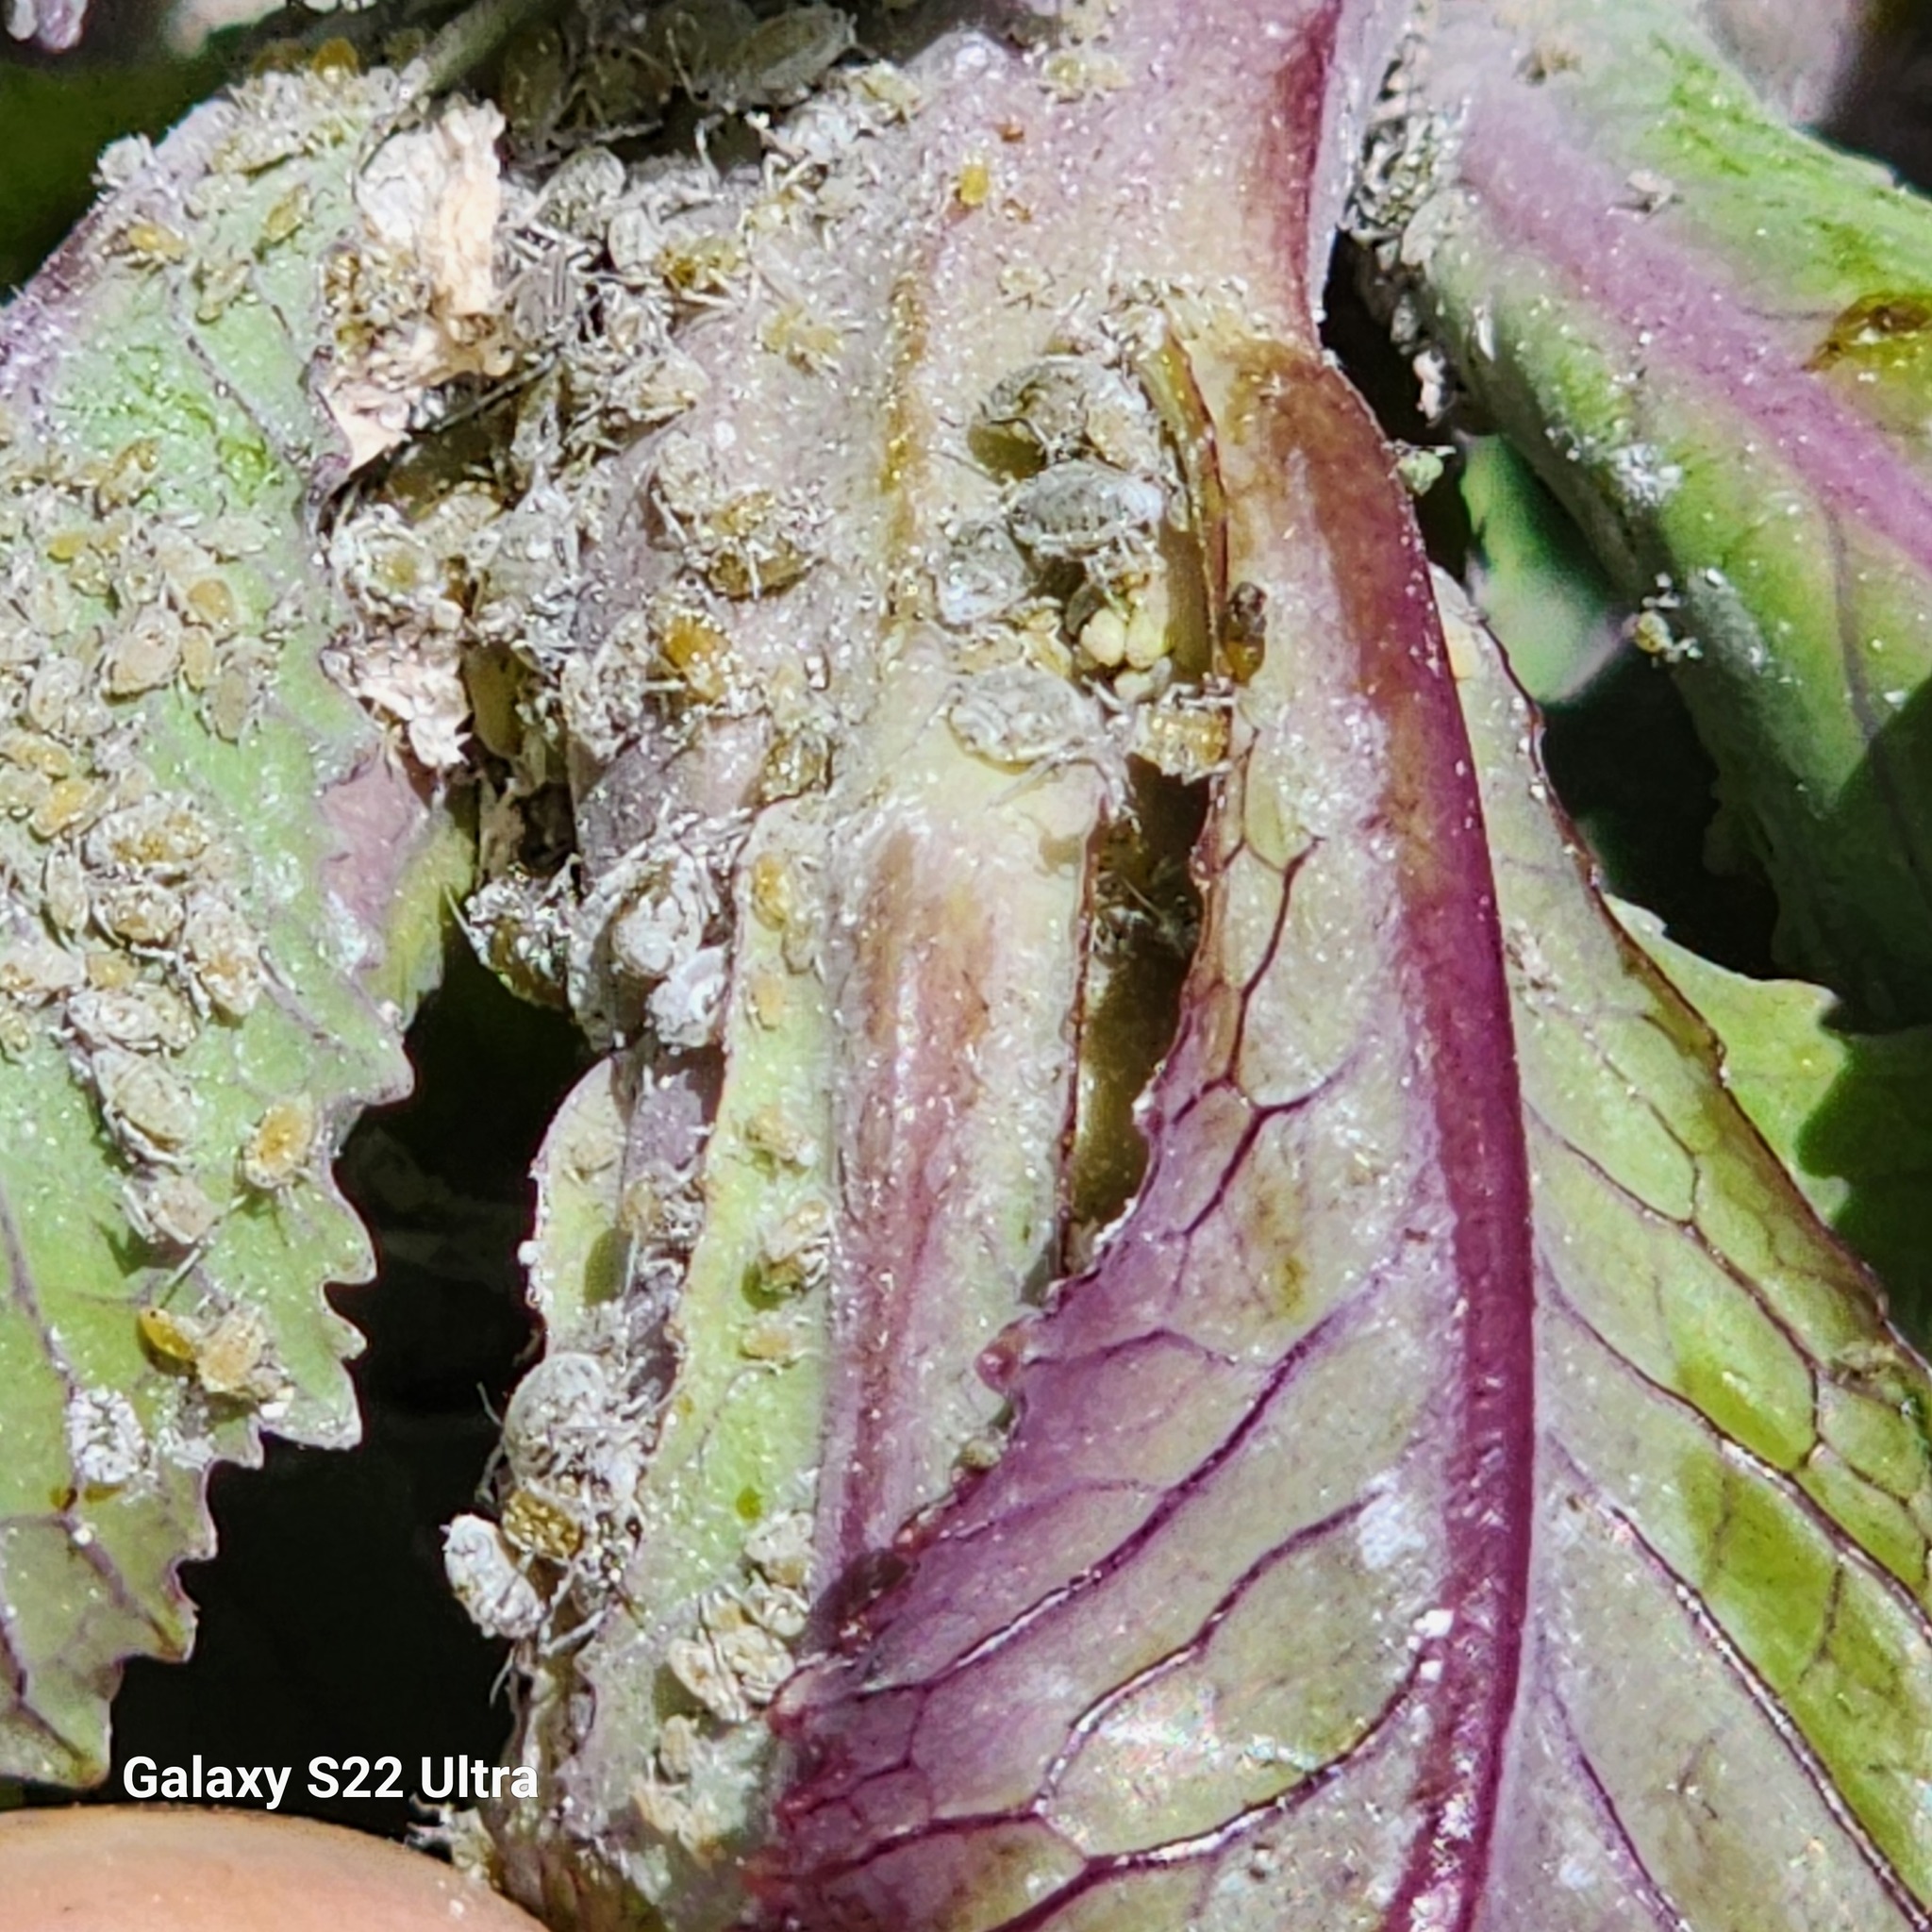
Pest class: cabbage_aphid